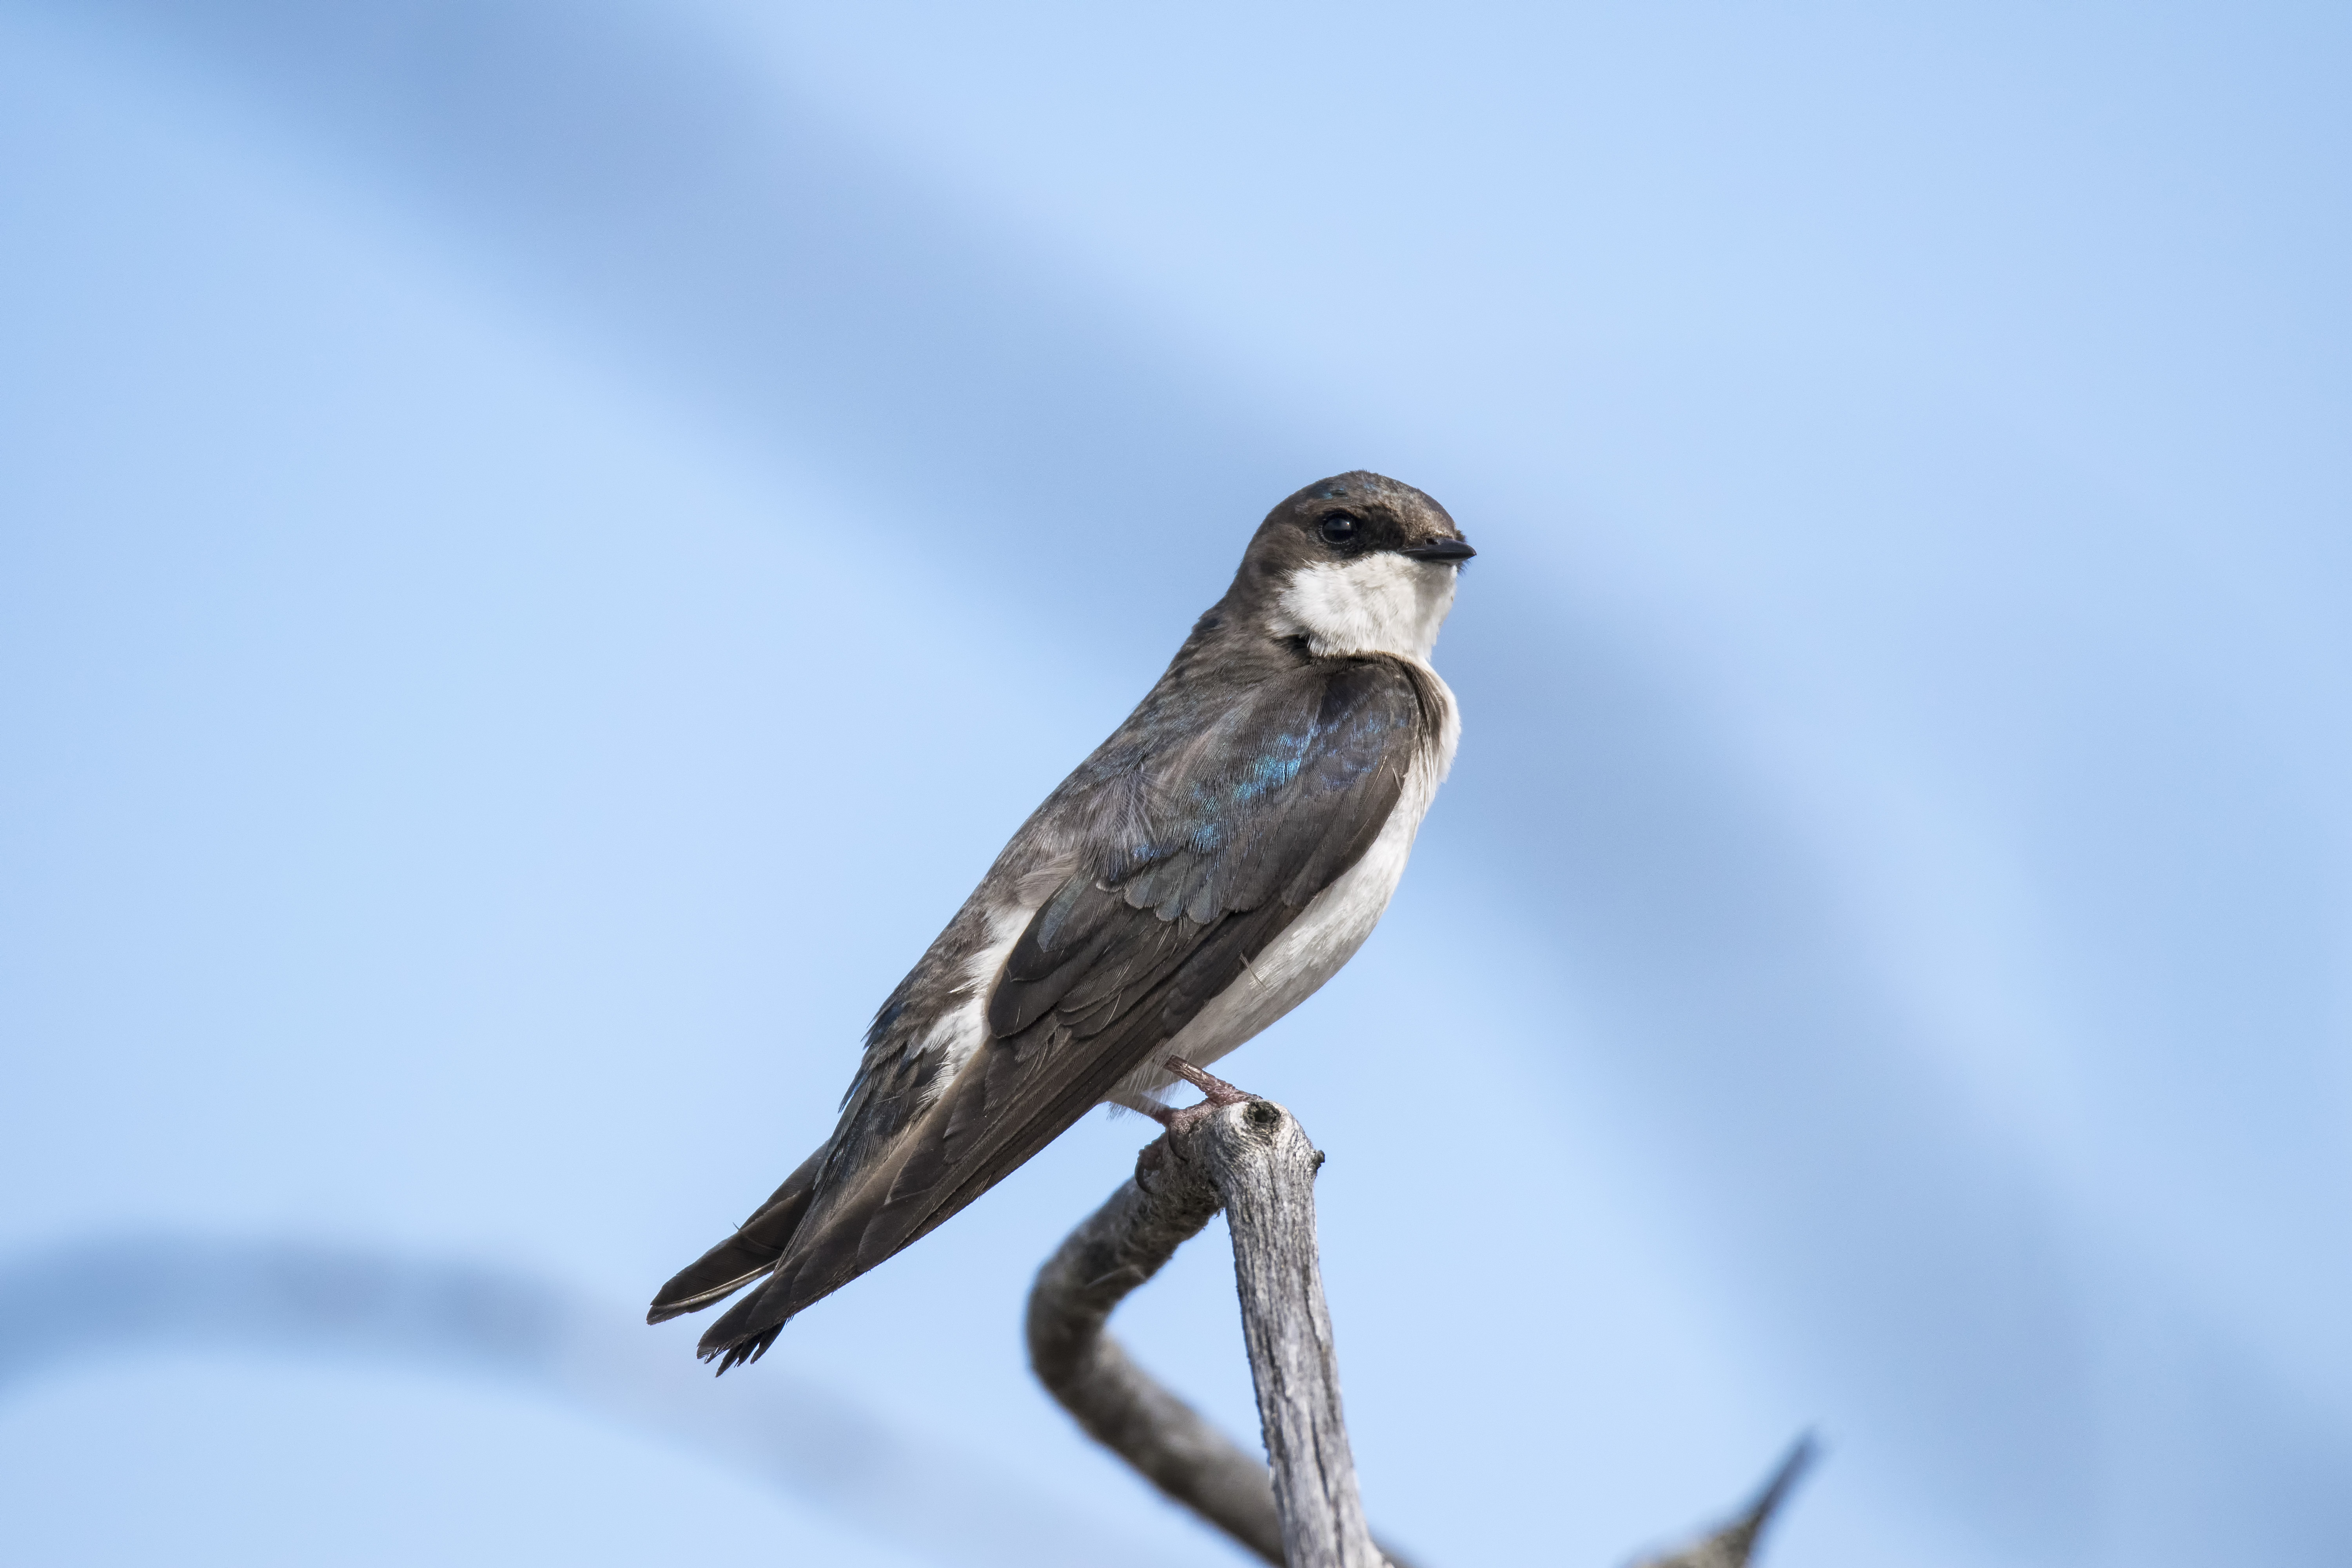
tree, branch, bird, wildlife, beak, fauna, canada, vertebrate, sparrow, quebec, finch, sherbrooke, oiseau, hirondelle, bicolore, swallow, house sparrow, perching bird